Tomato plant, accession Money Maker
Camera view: vertical (180 deg); turntable rotation: 0 degrees
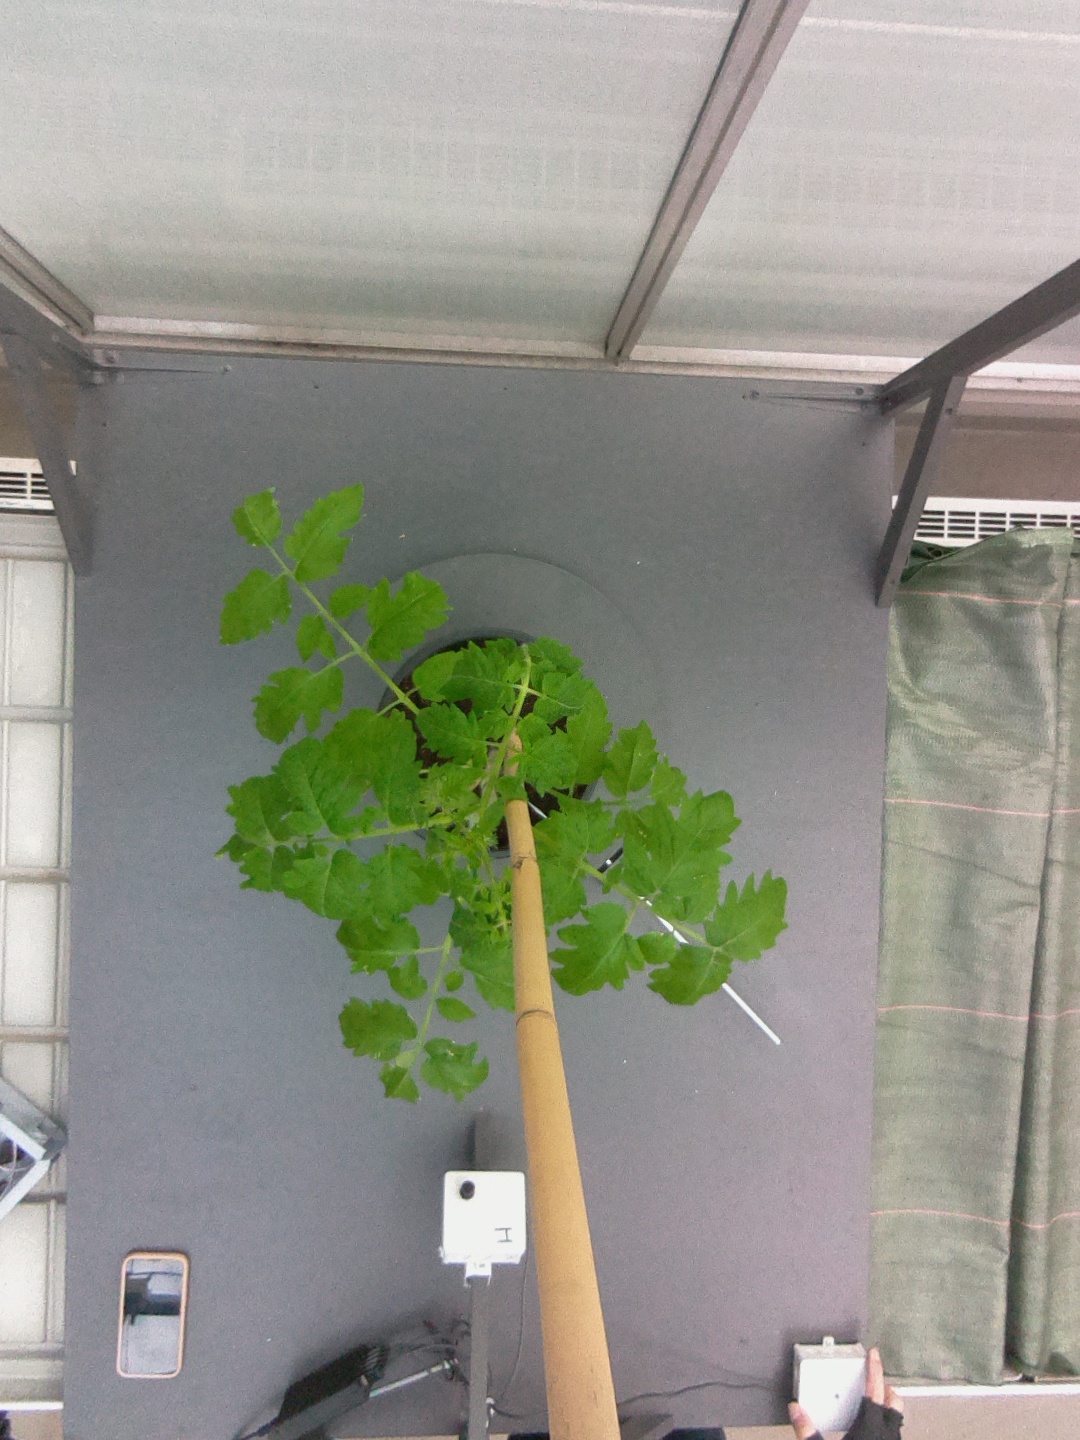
BBCH growth stage 15: 10 of true leaves visible